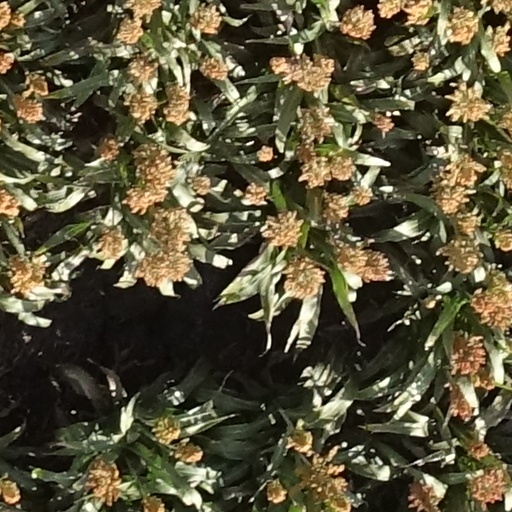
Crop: sorghum